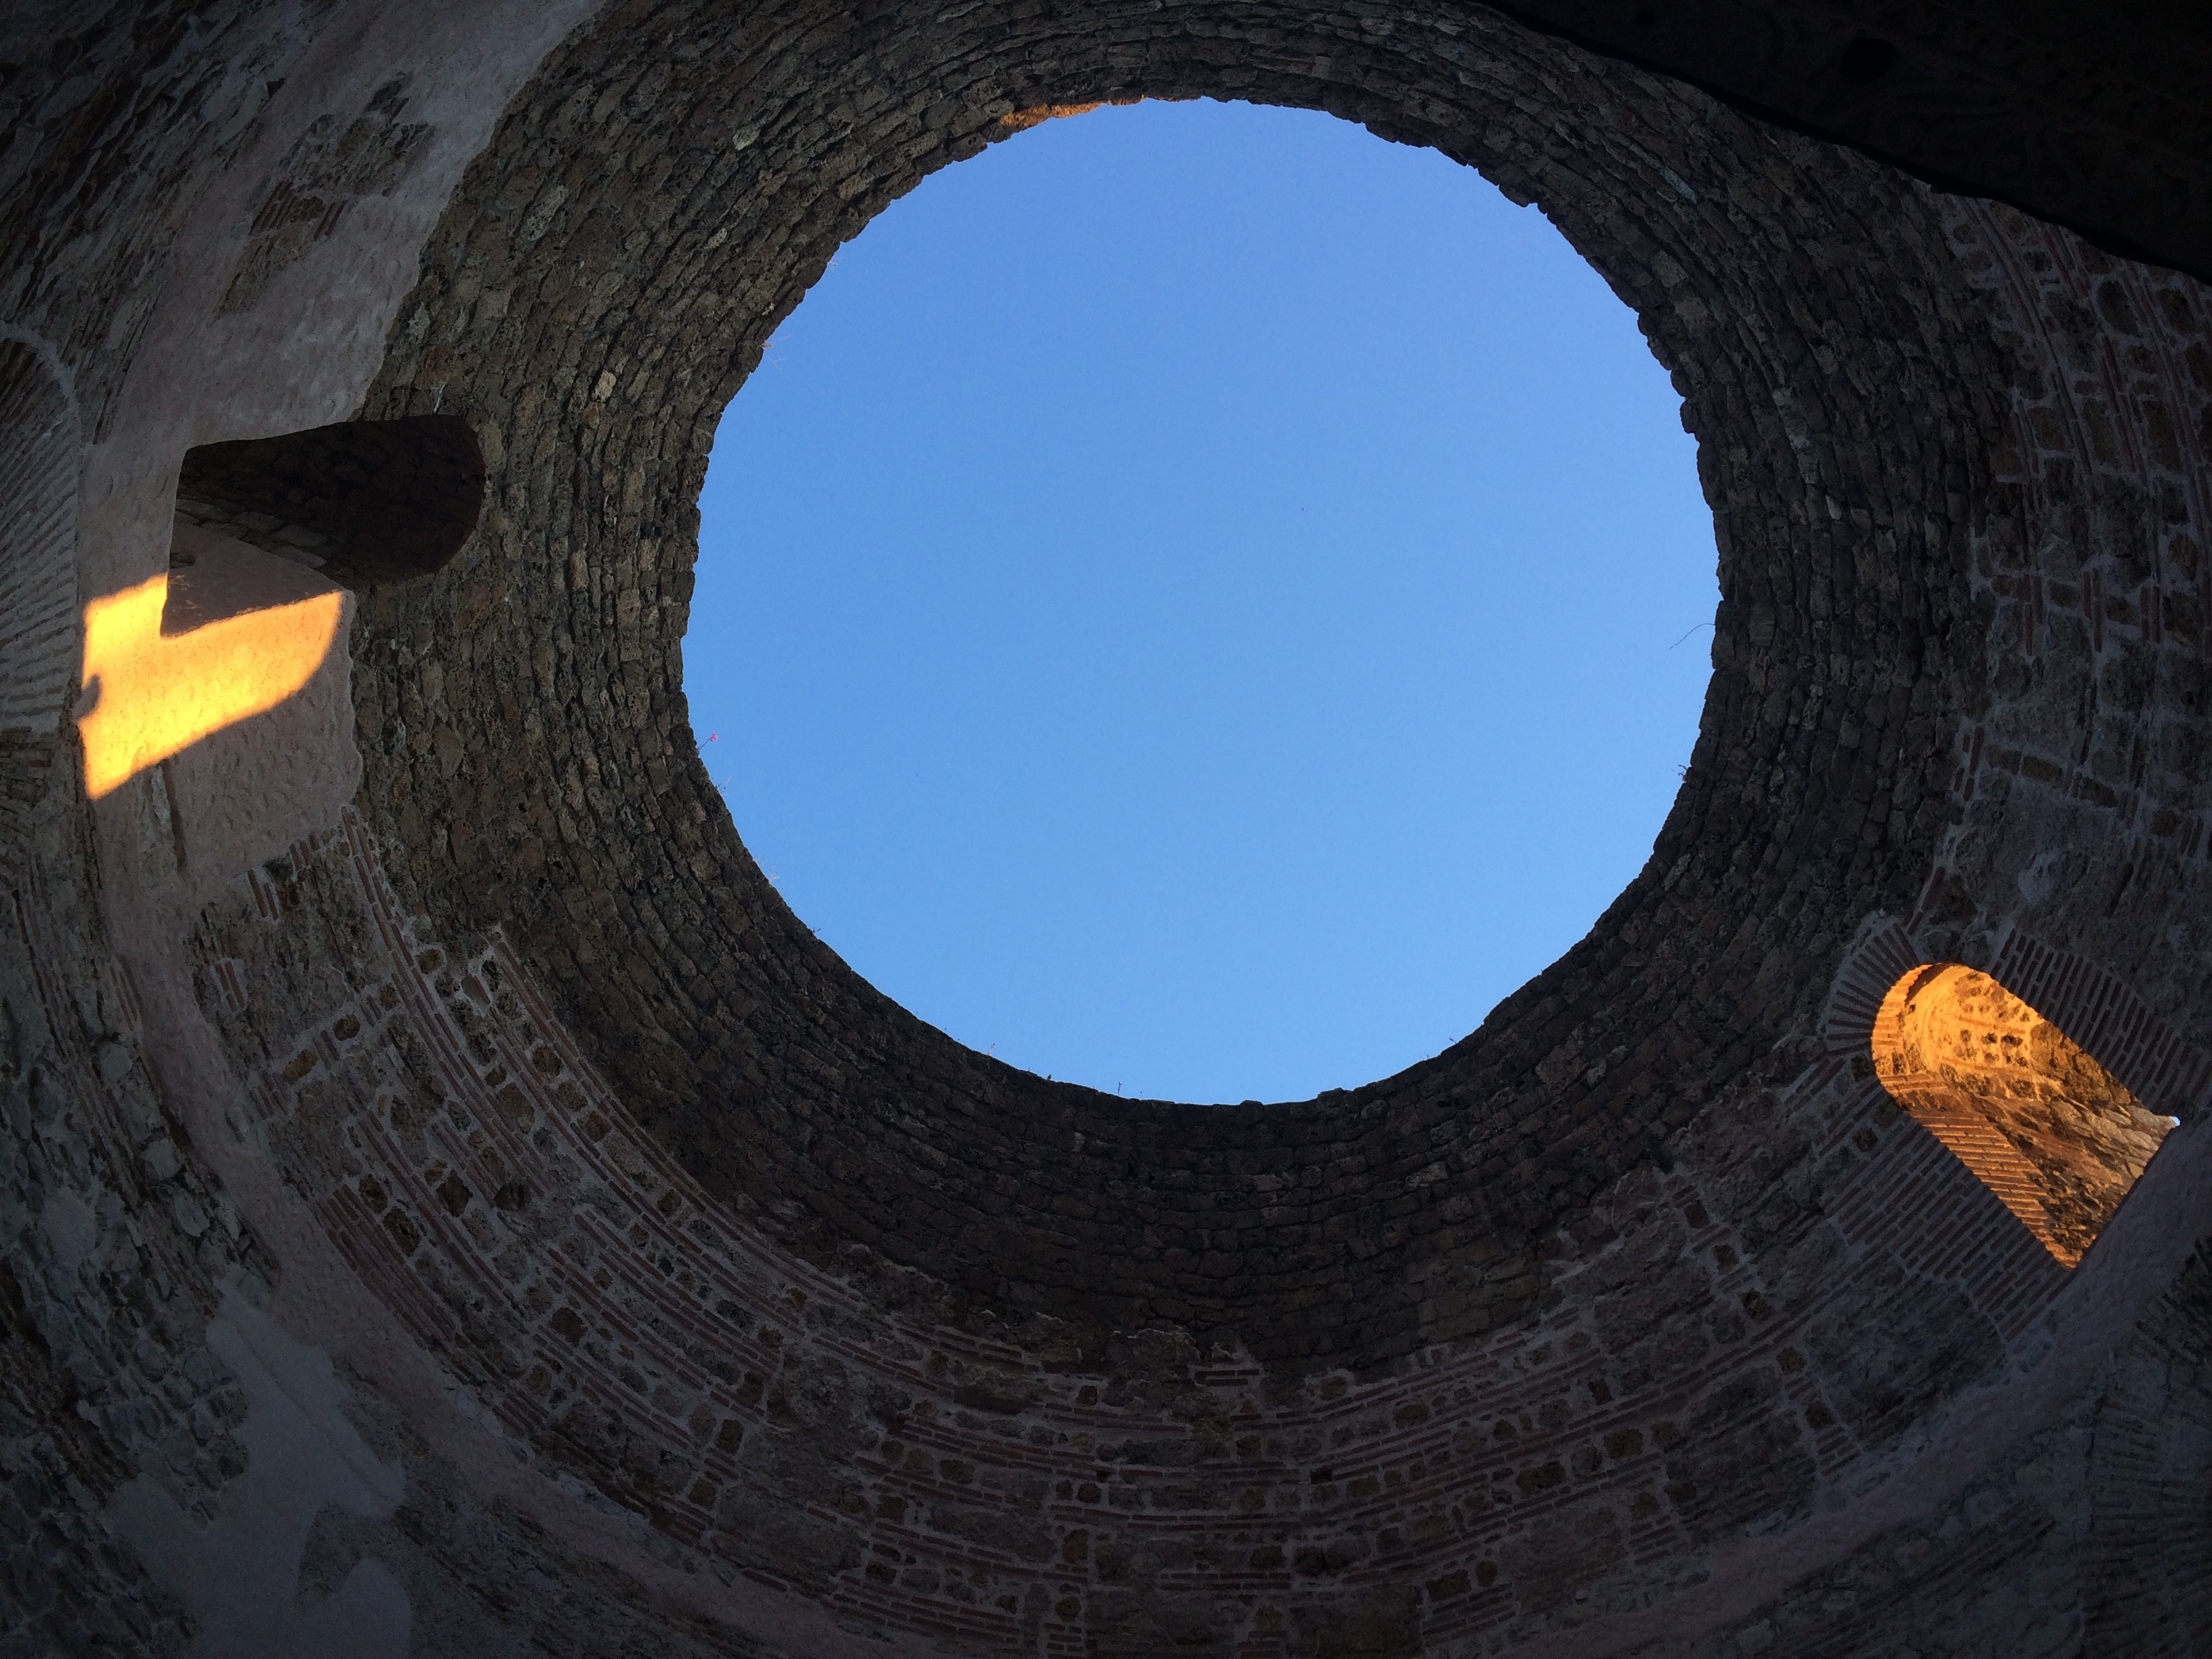
light, arch, reflection, darkness, circle, symmetry, unesco, split, diocletian palace